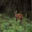
Label: deer